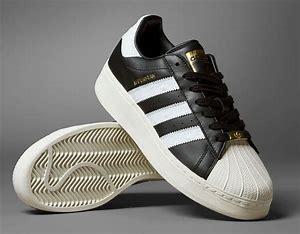
Brand: Adidas
Model: Superstar XLG